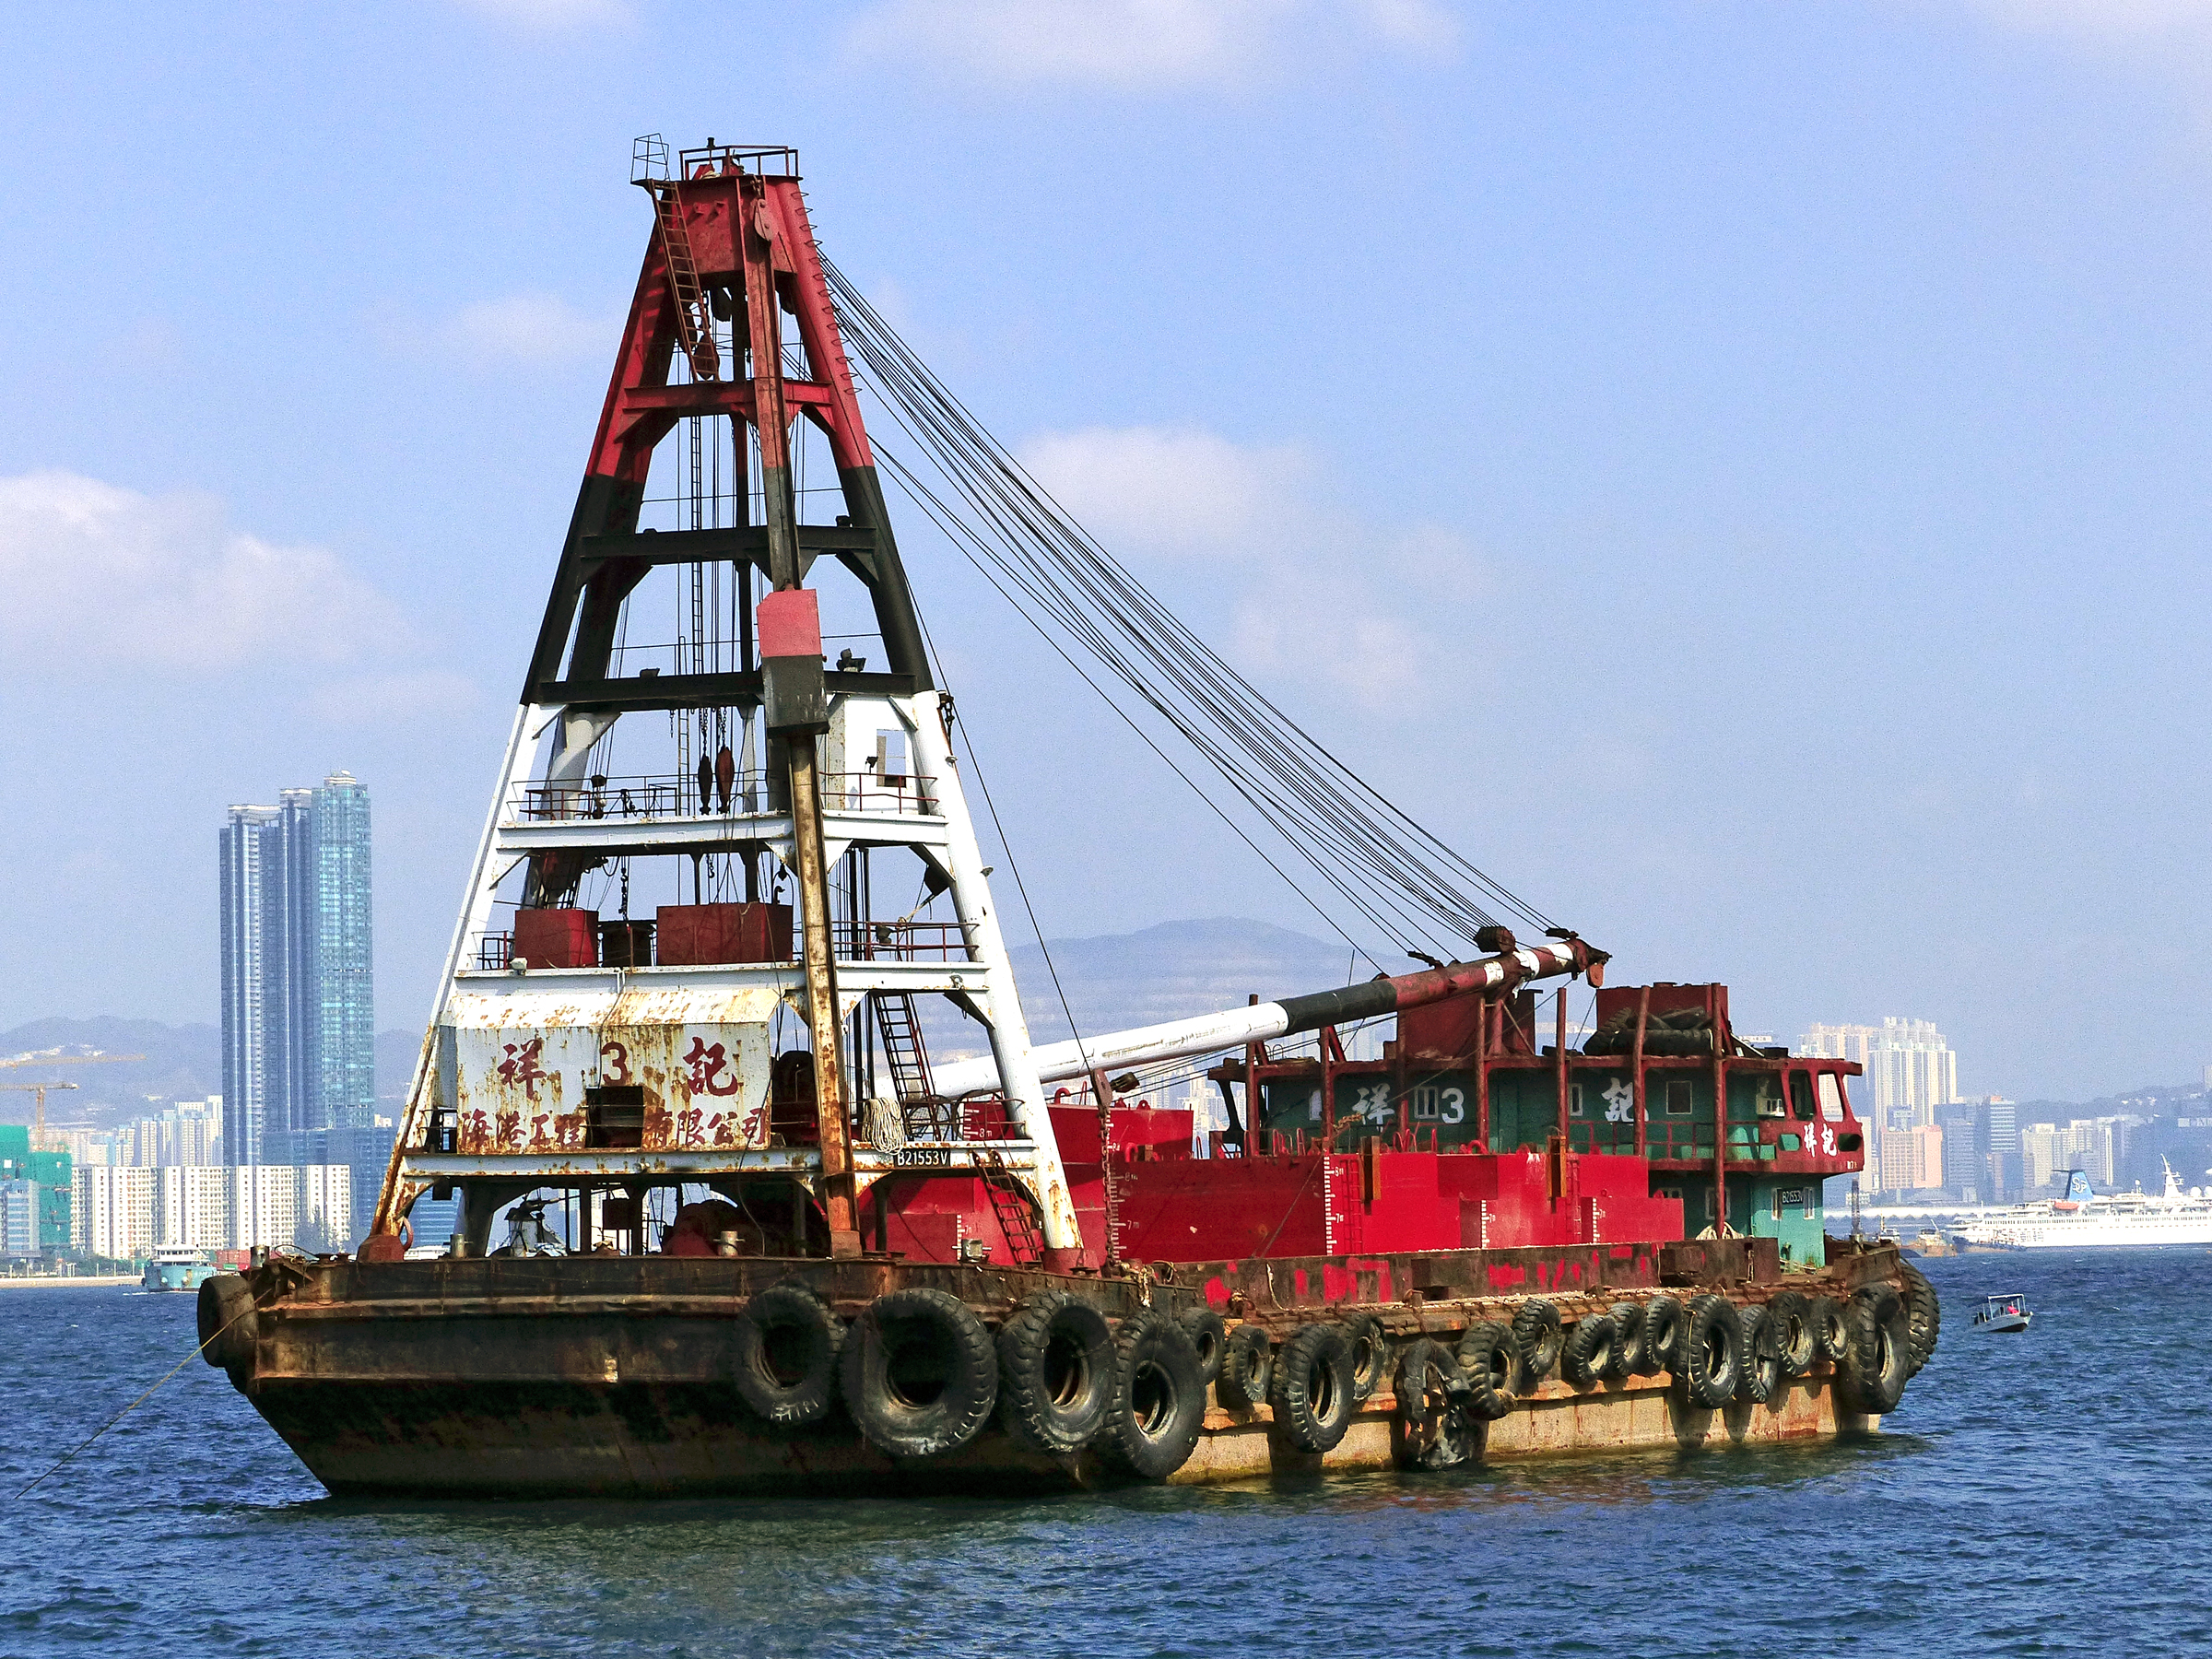
boat, ship, transport, vehicle, publicdomain, shipping, bridgecamera, tugboat, hongkong, superzoom, watercraft, panasonicdmcfz200, cargohandling, lighterhongkongharbour, cranebarge, container ship, oil rig, freight transport, construction equipment, drilling rig, bulk carrier, jackup rig, floating production storage and offloading, offshore drilling, crane vessel floating, semi submersible